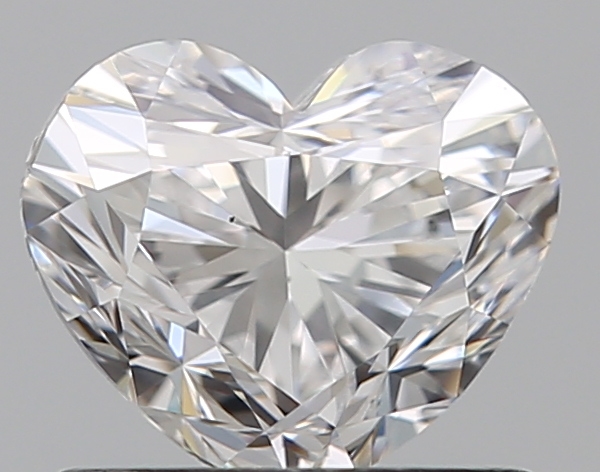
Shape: heart
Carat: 0.7
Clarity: VS2
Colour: D
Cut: VG
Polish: EX
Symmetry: VG
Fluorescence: N
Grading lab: GIA
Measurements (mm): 5.13 x 6.03 x 3.7